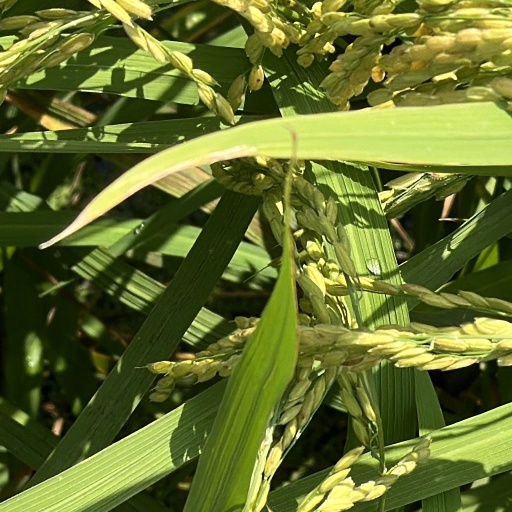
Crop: rice